Nishiura Station

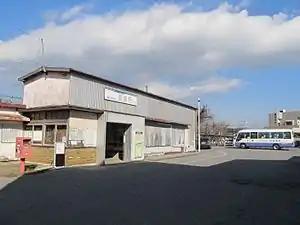
Station Building

Nishiura Station is served by the Meitetsu Gamagōri Line, and is located 10.5 kilometers from the starting point of the line at .